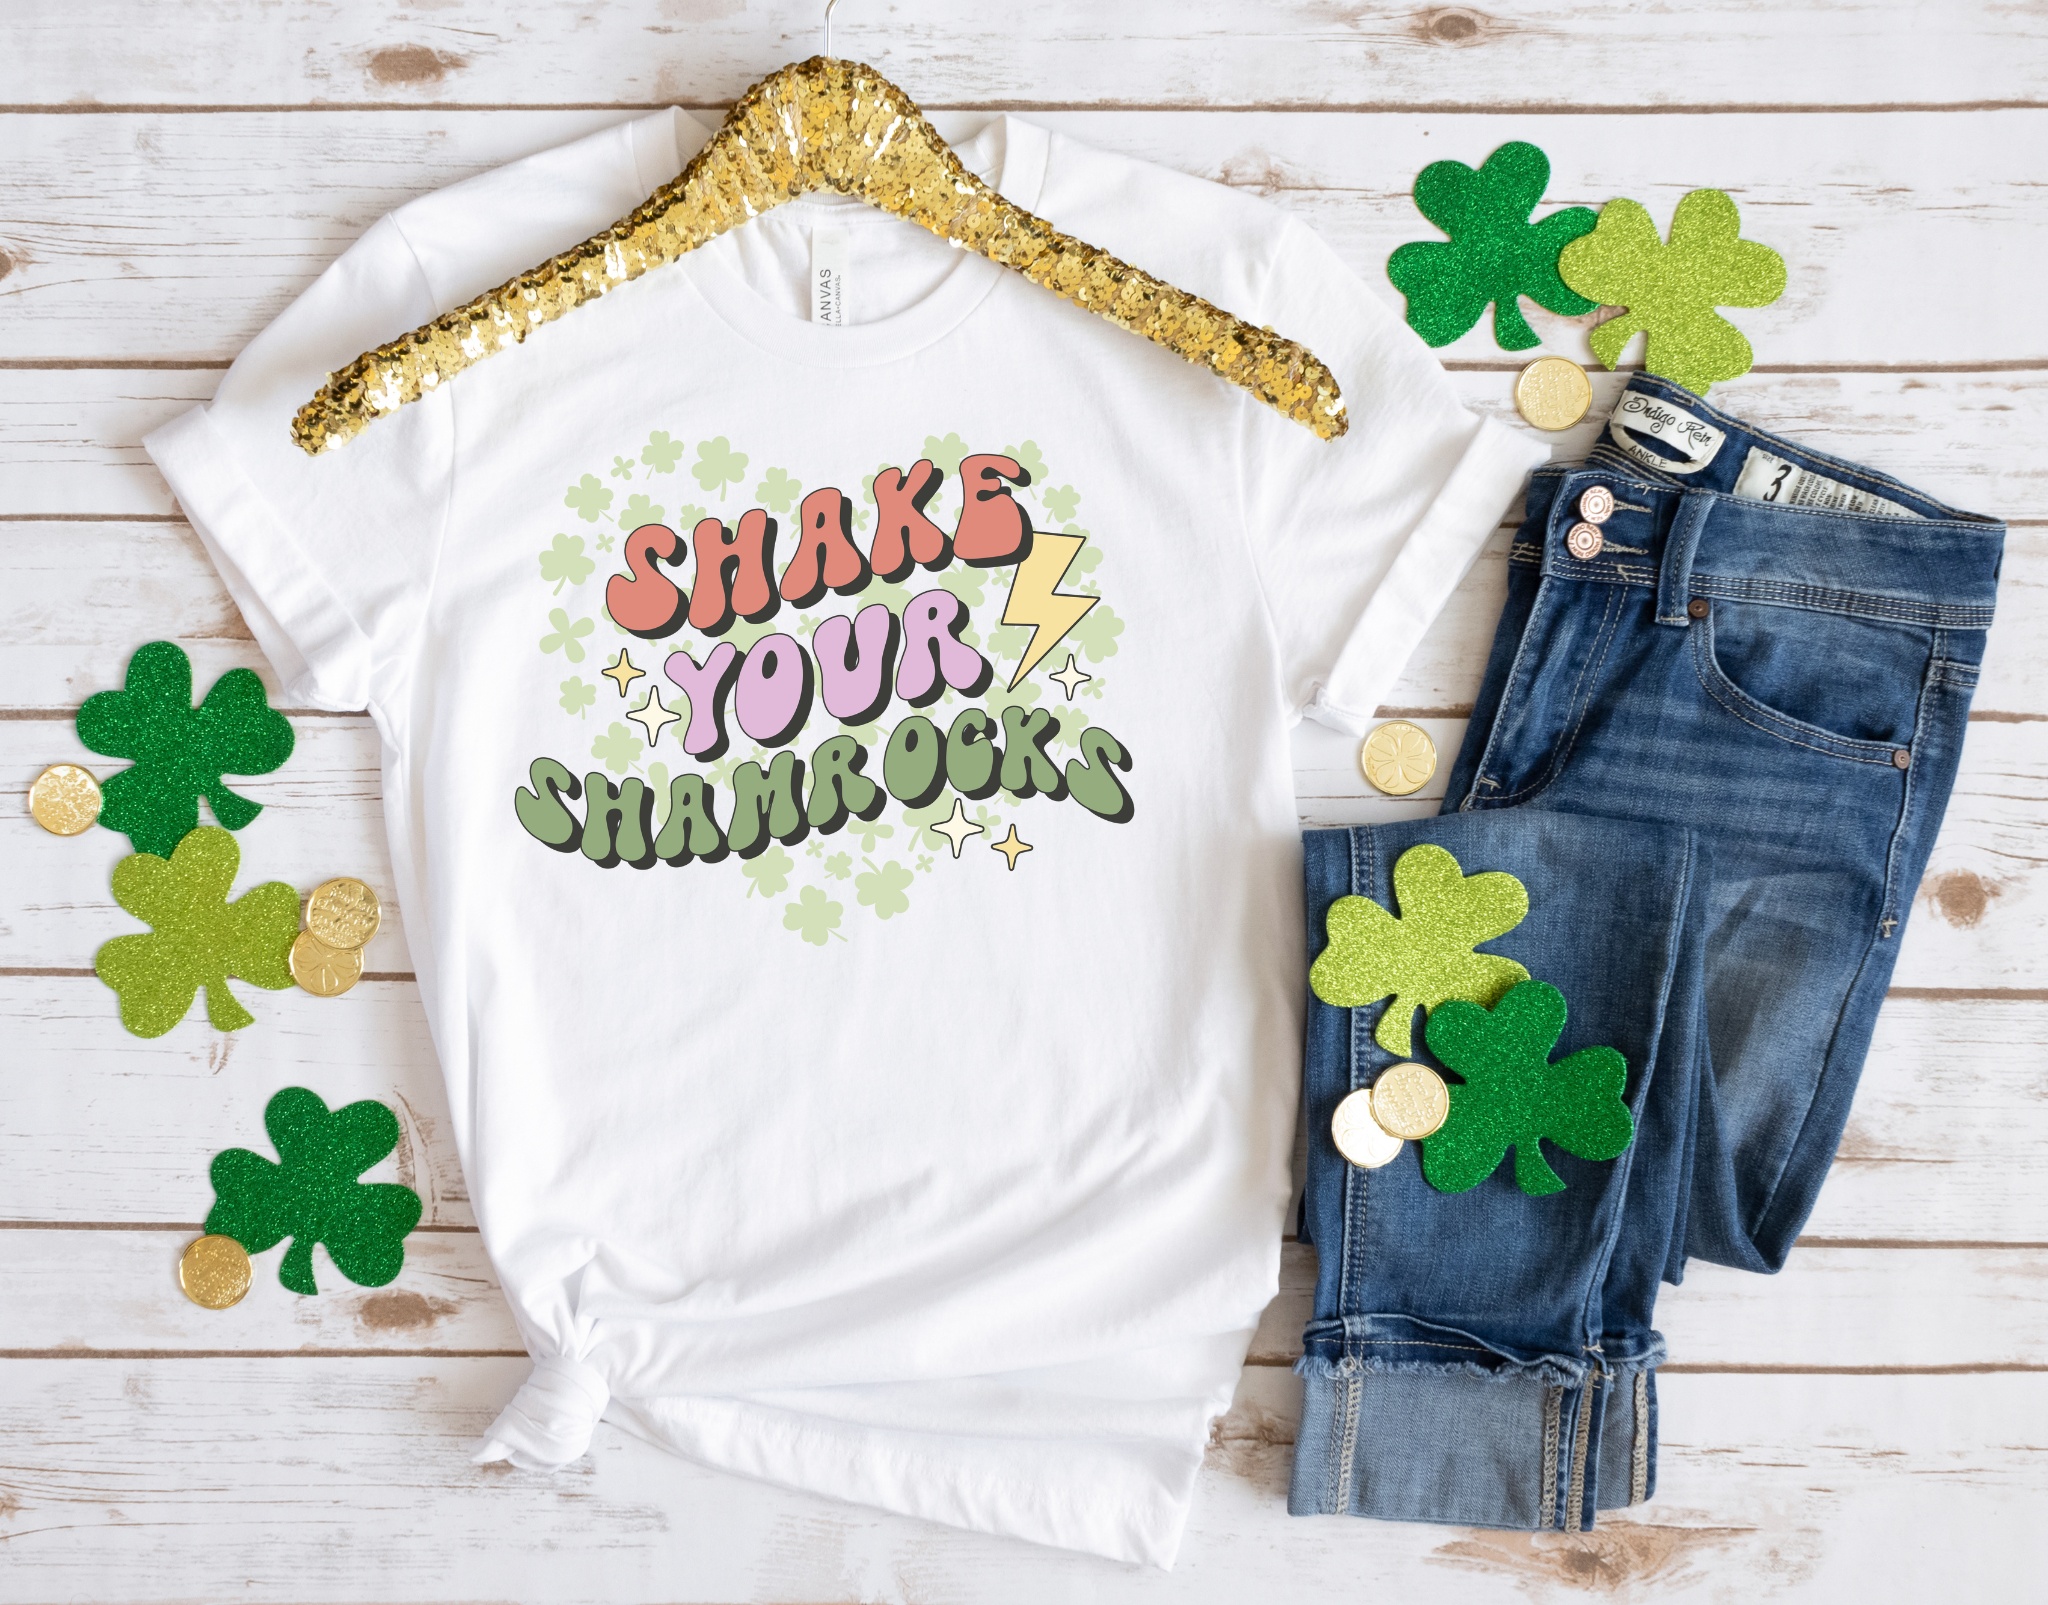
Shake Your Shamrocks (RTP- Ready to Print)
This listing is for a DTF Transfer for only!! DTF PRESSING INSTRUCTION HEAT PRESS TEMP: 310 DEGREES - MEDIUM PRESSURE (please see note at end of instructions) 1. PRE-PRESS GARMENT FOR 5-10 SECONDS TO REMOVE MOISTURE & WRINKLES 2. PLACE TRANSFER ON GARMENT AND PRESS FOR 15 SECONDS. 3. REMOVE FILM AFTER IT IS COMPLETELY COOL NOTE: PEEL LOW AND SLOW - DO NOT PEEL STRAIGHT UP TOWARDS THE CEILING. PEEL CAREFULLY AND SLOW. 4. COVER WITH A COTTON CLOTH (AN OLD T-SHIRT WORKS WELL) AND PRESS FOR 5 SECONDS. CARE INSTRUCTIONS - WASH ON COLD, HEAT ON LOW - HANG UP OR FOLD RIGHT AFTER REMOVING FROM DRYER. DTF GETS SOFTER WITH EACH WASH. IF CARED FOR PROPERLY, IT WILL OUTLAST THE T-SHIRT CARE INSTRUCTION CARDS AVAILABLE TO GIVE YOUR CUSTOMERS Please Note: All Heat Presses are not the same. Temperature, press time and/or pressure may vary. One or more of these may need to be adjusted if you are having trouble with your transfers adhering or peeling. If you need further assistance with this, please email us.
Brand: 615transfers
Category: Cameras & Optics > Photography > Darkroom > Developing & Processing Equipment > Print Trays, Washers & Dryers > Print Tongs